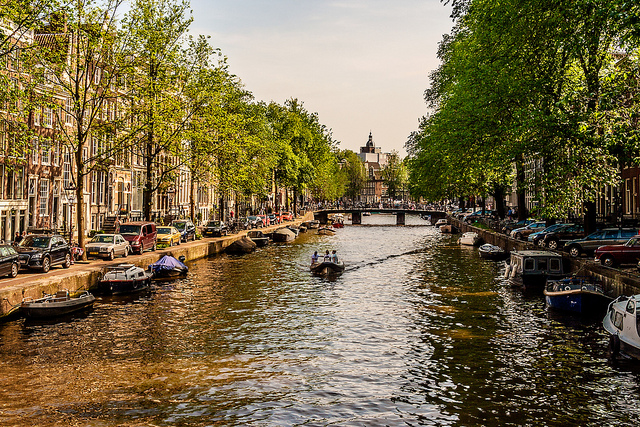
A boat travels in a canal with a bridge in the background.

People are riding in a boat down a river.